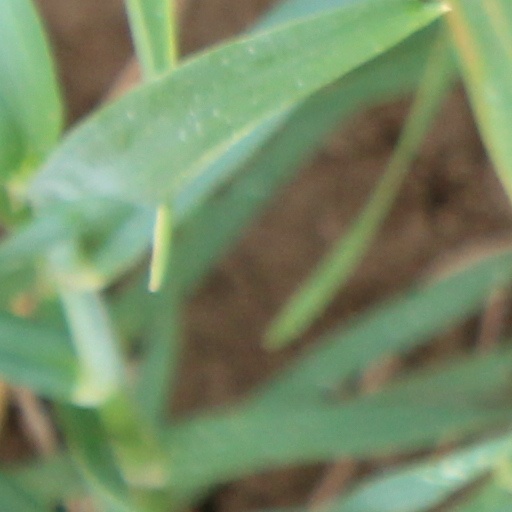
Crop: wheat